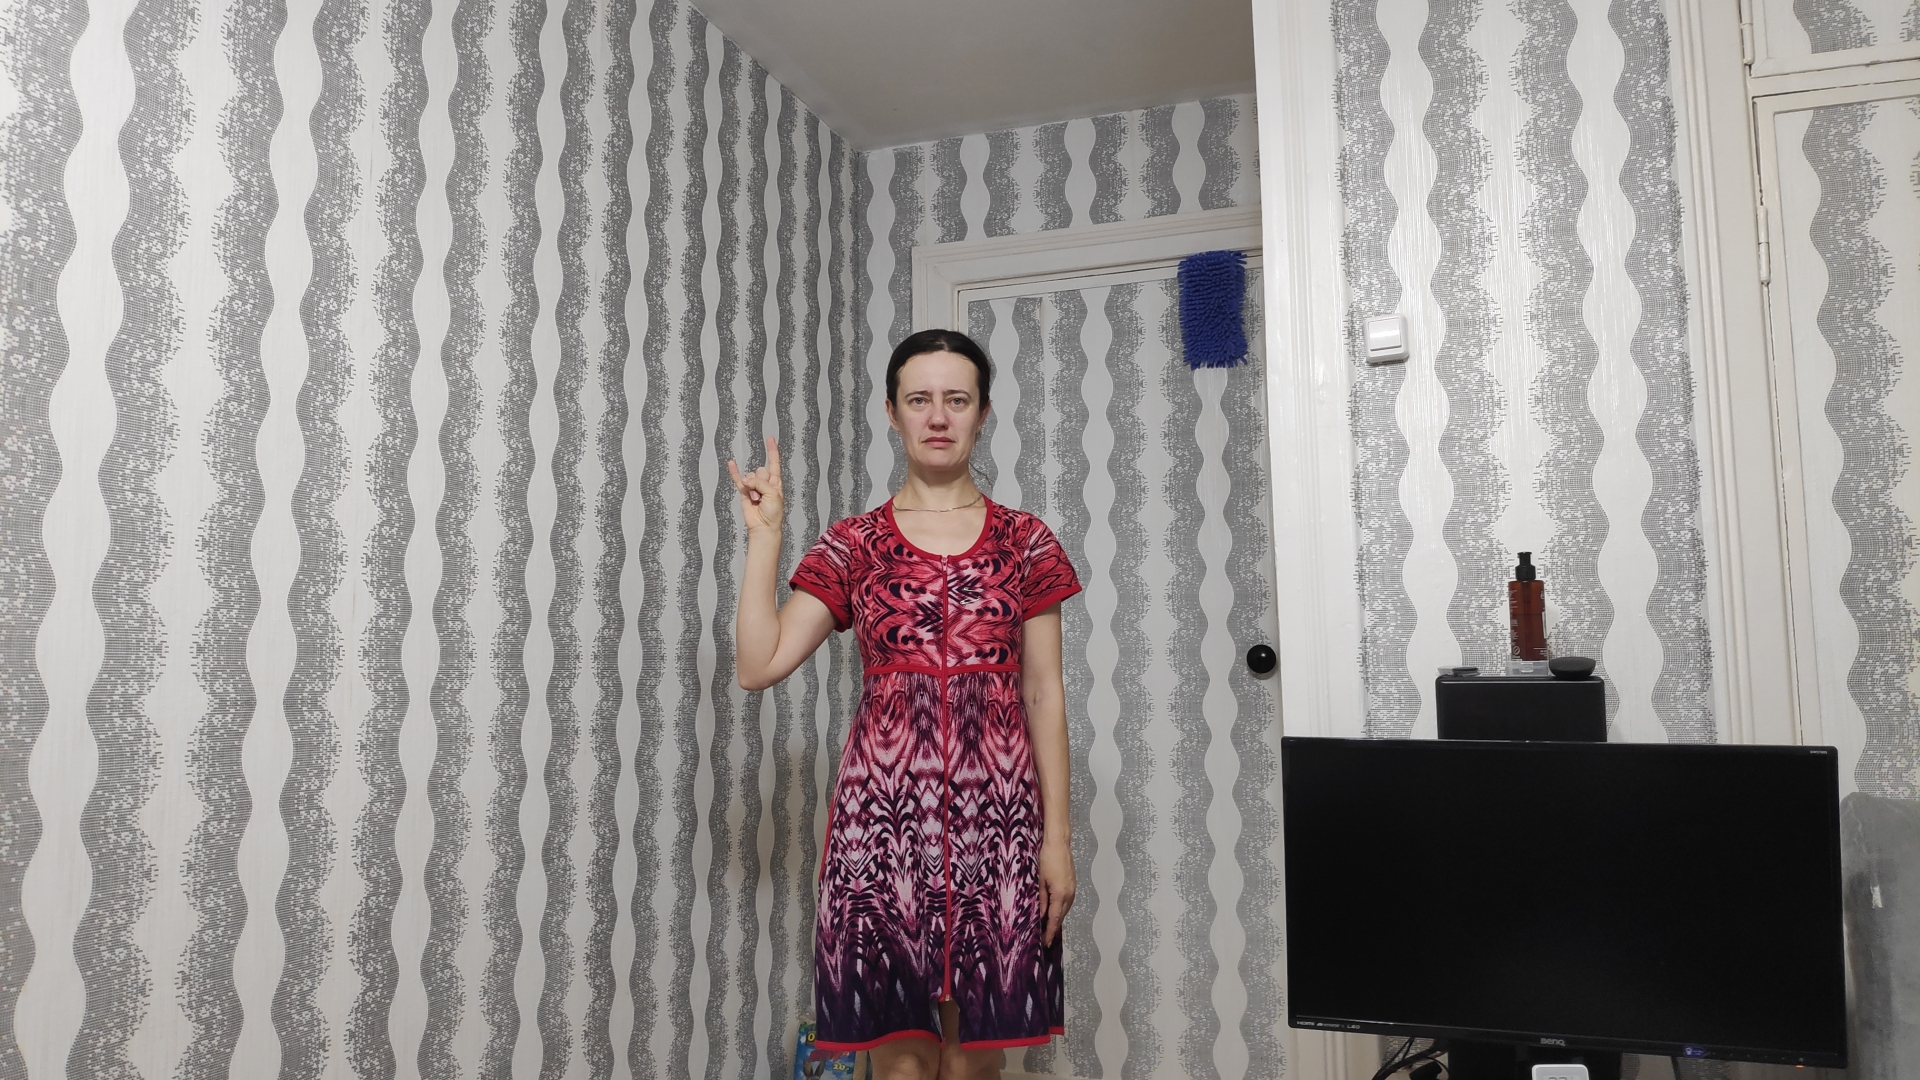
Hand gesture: rock